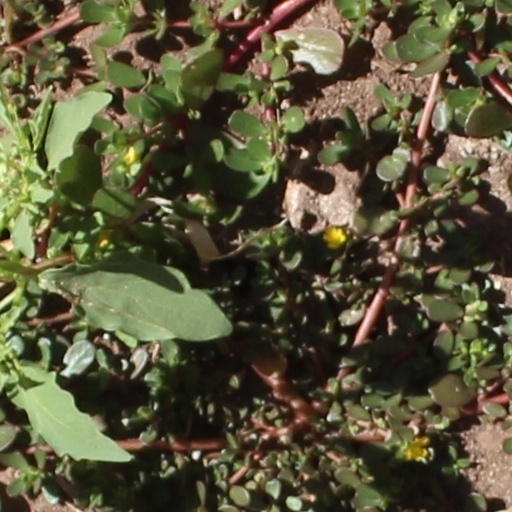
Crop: wheat